Al-Sinnabra

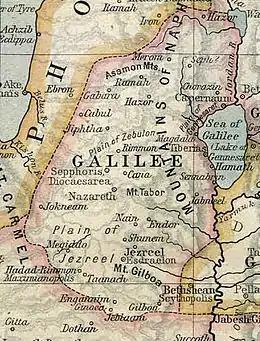
A depiction of the location of Sennabrin in the ancient Galilee, as recorded in "The Historical Atlas" (1923) by William R. Shepherd

According to Josephus, Vespasian encamped with three Roman legions in Sennabris, in preparation for an assault on Tarichaea. He describes it as a "village," but given the size of the Roman force stationed there, this seems to be an understatement. A fort was constructed at this time, probably by the builders of the Sixth Legion, as well as a road connecting Tiberias to Sennabris, via Bethsaida and Hippos.